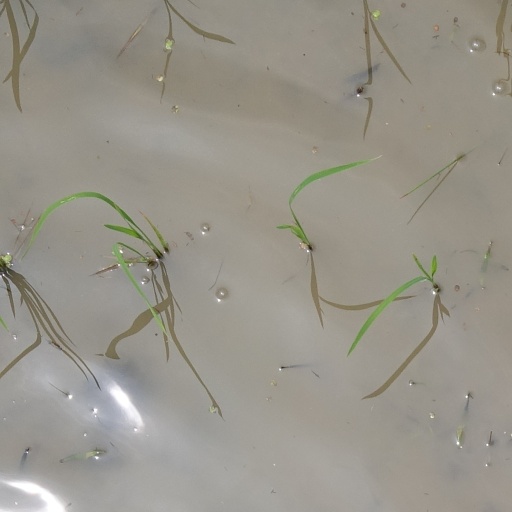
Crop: rice